Matilda of Frisia

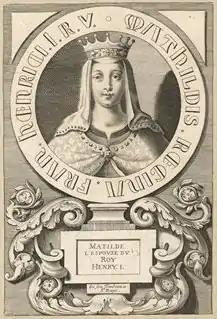
19th Century Engraving of Matilda of Frisia

Matilda of Frisia (died in 1044) was Queen of the Franks as the first wife of Henry I. Her date of birth is unknown.